Maximilian Thiel

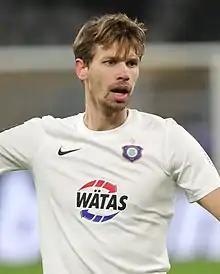
Thiel in 2022

Maximilian "Maxi" Thiel (born 3 February 1993) is a German professional footballer who plays as a midfielder or winger.